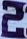
Number: 2